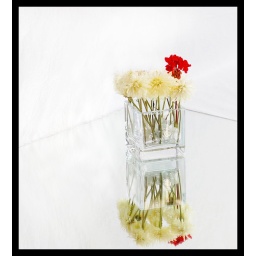
White flowers in a square vase with a red flower standing above.